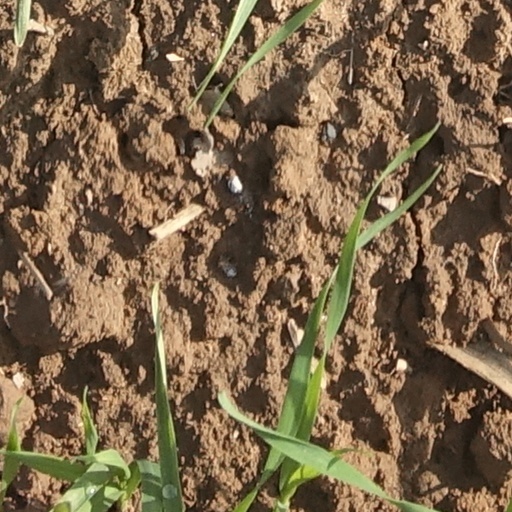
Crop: wheat